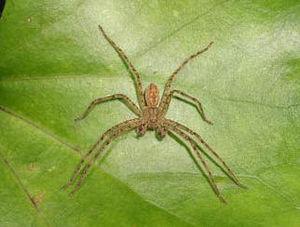
Les Sparassidae sont une famille d'araignées aranéomorphes.